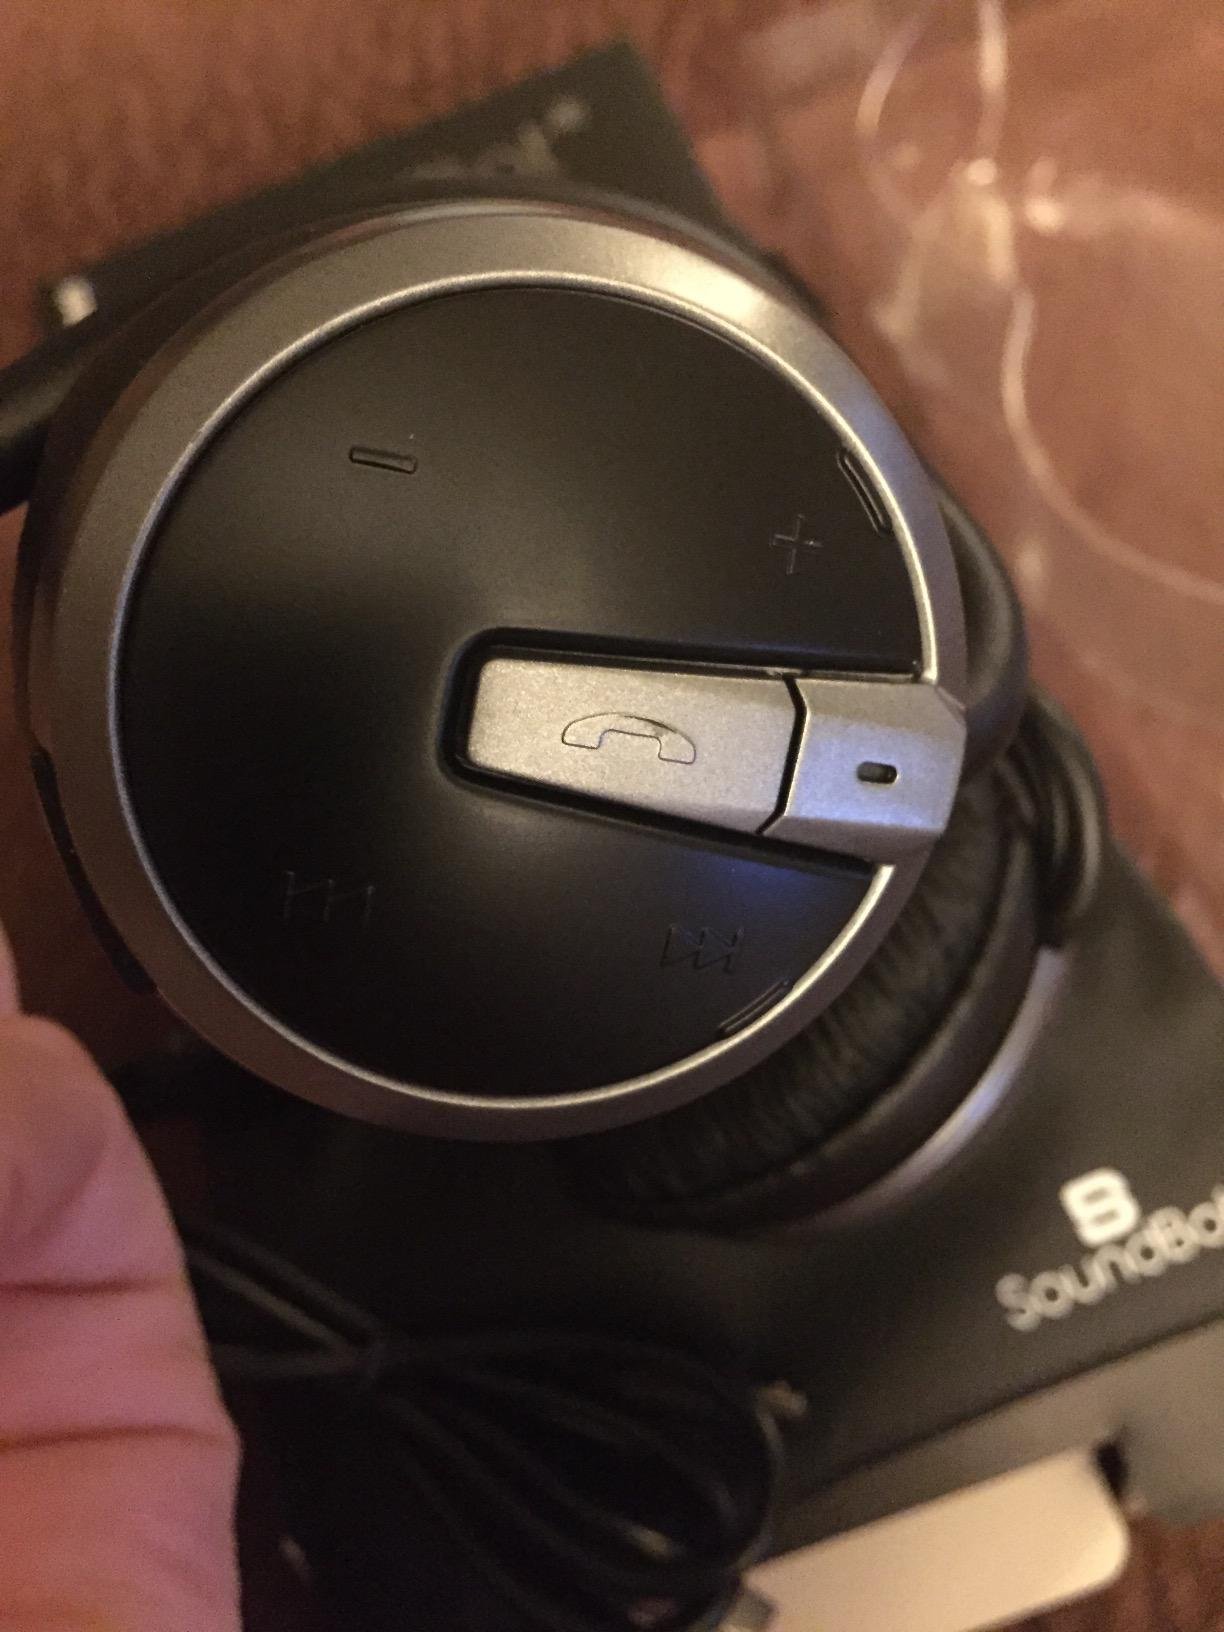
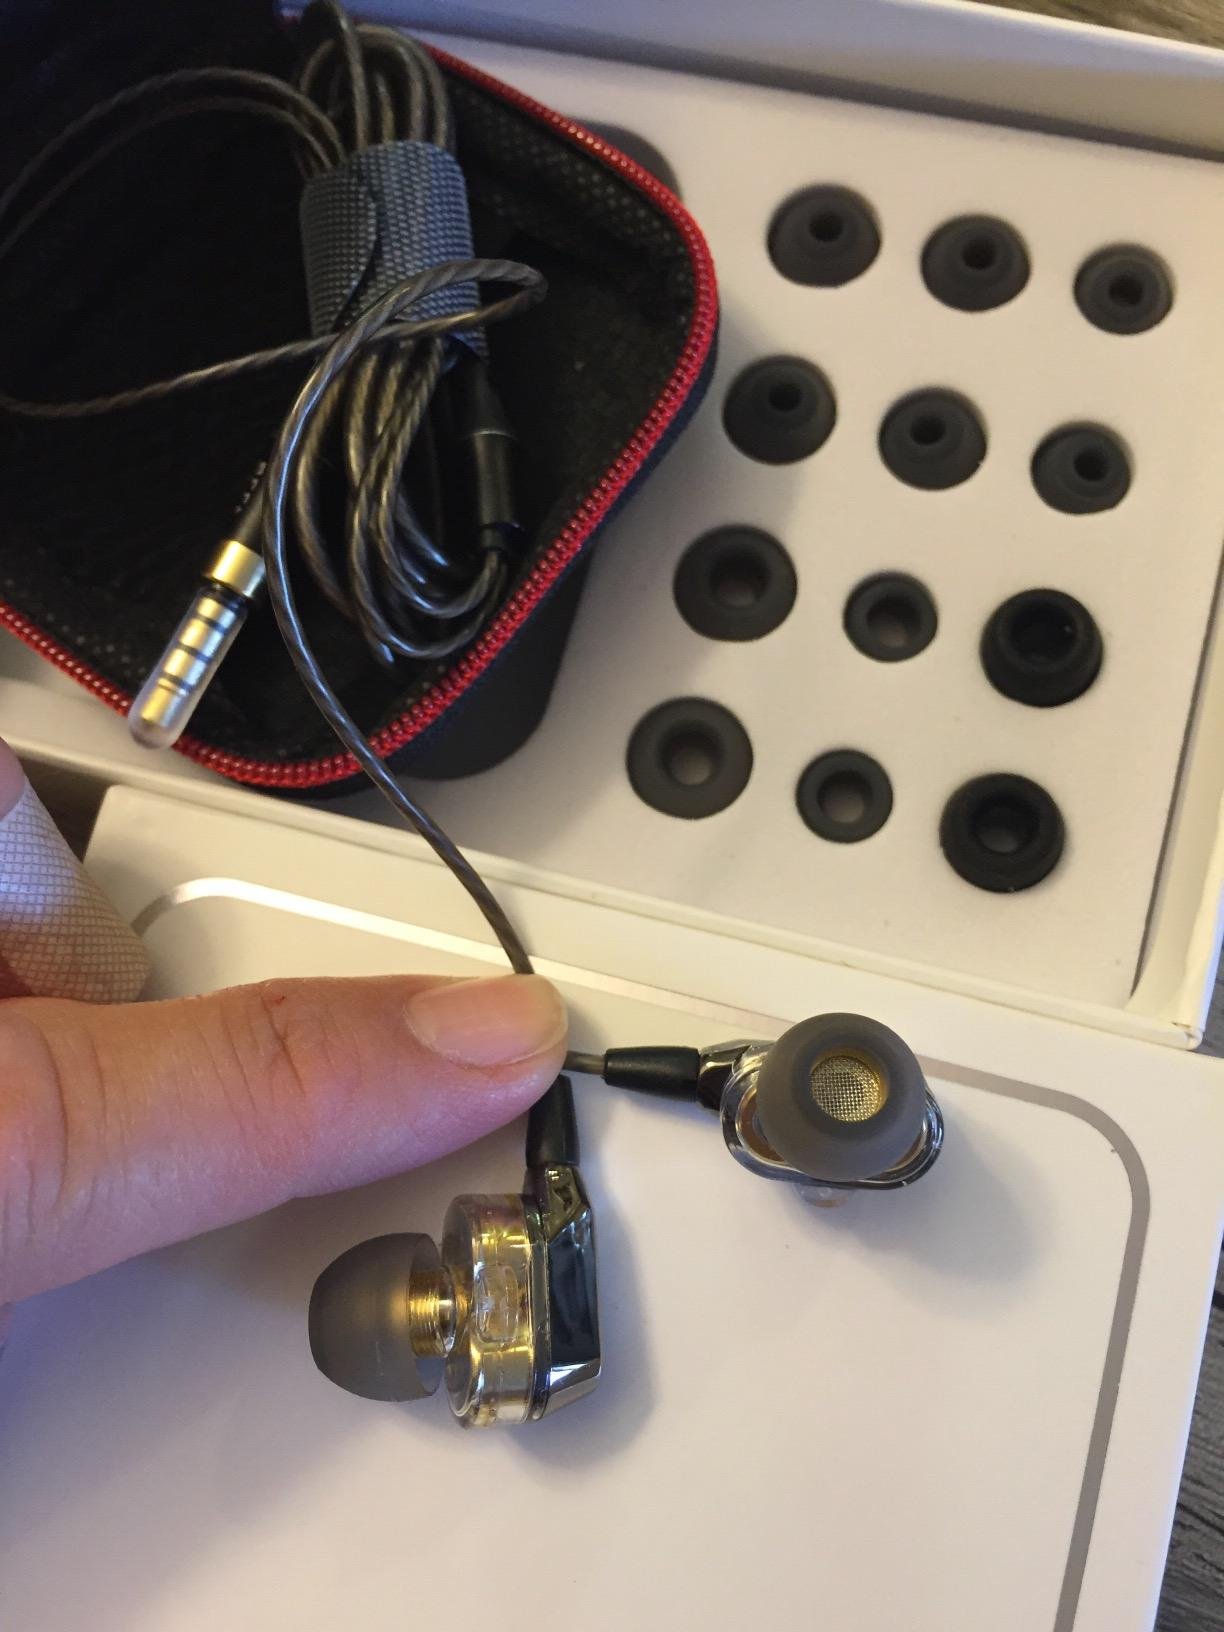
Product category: headphones
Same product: no